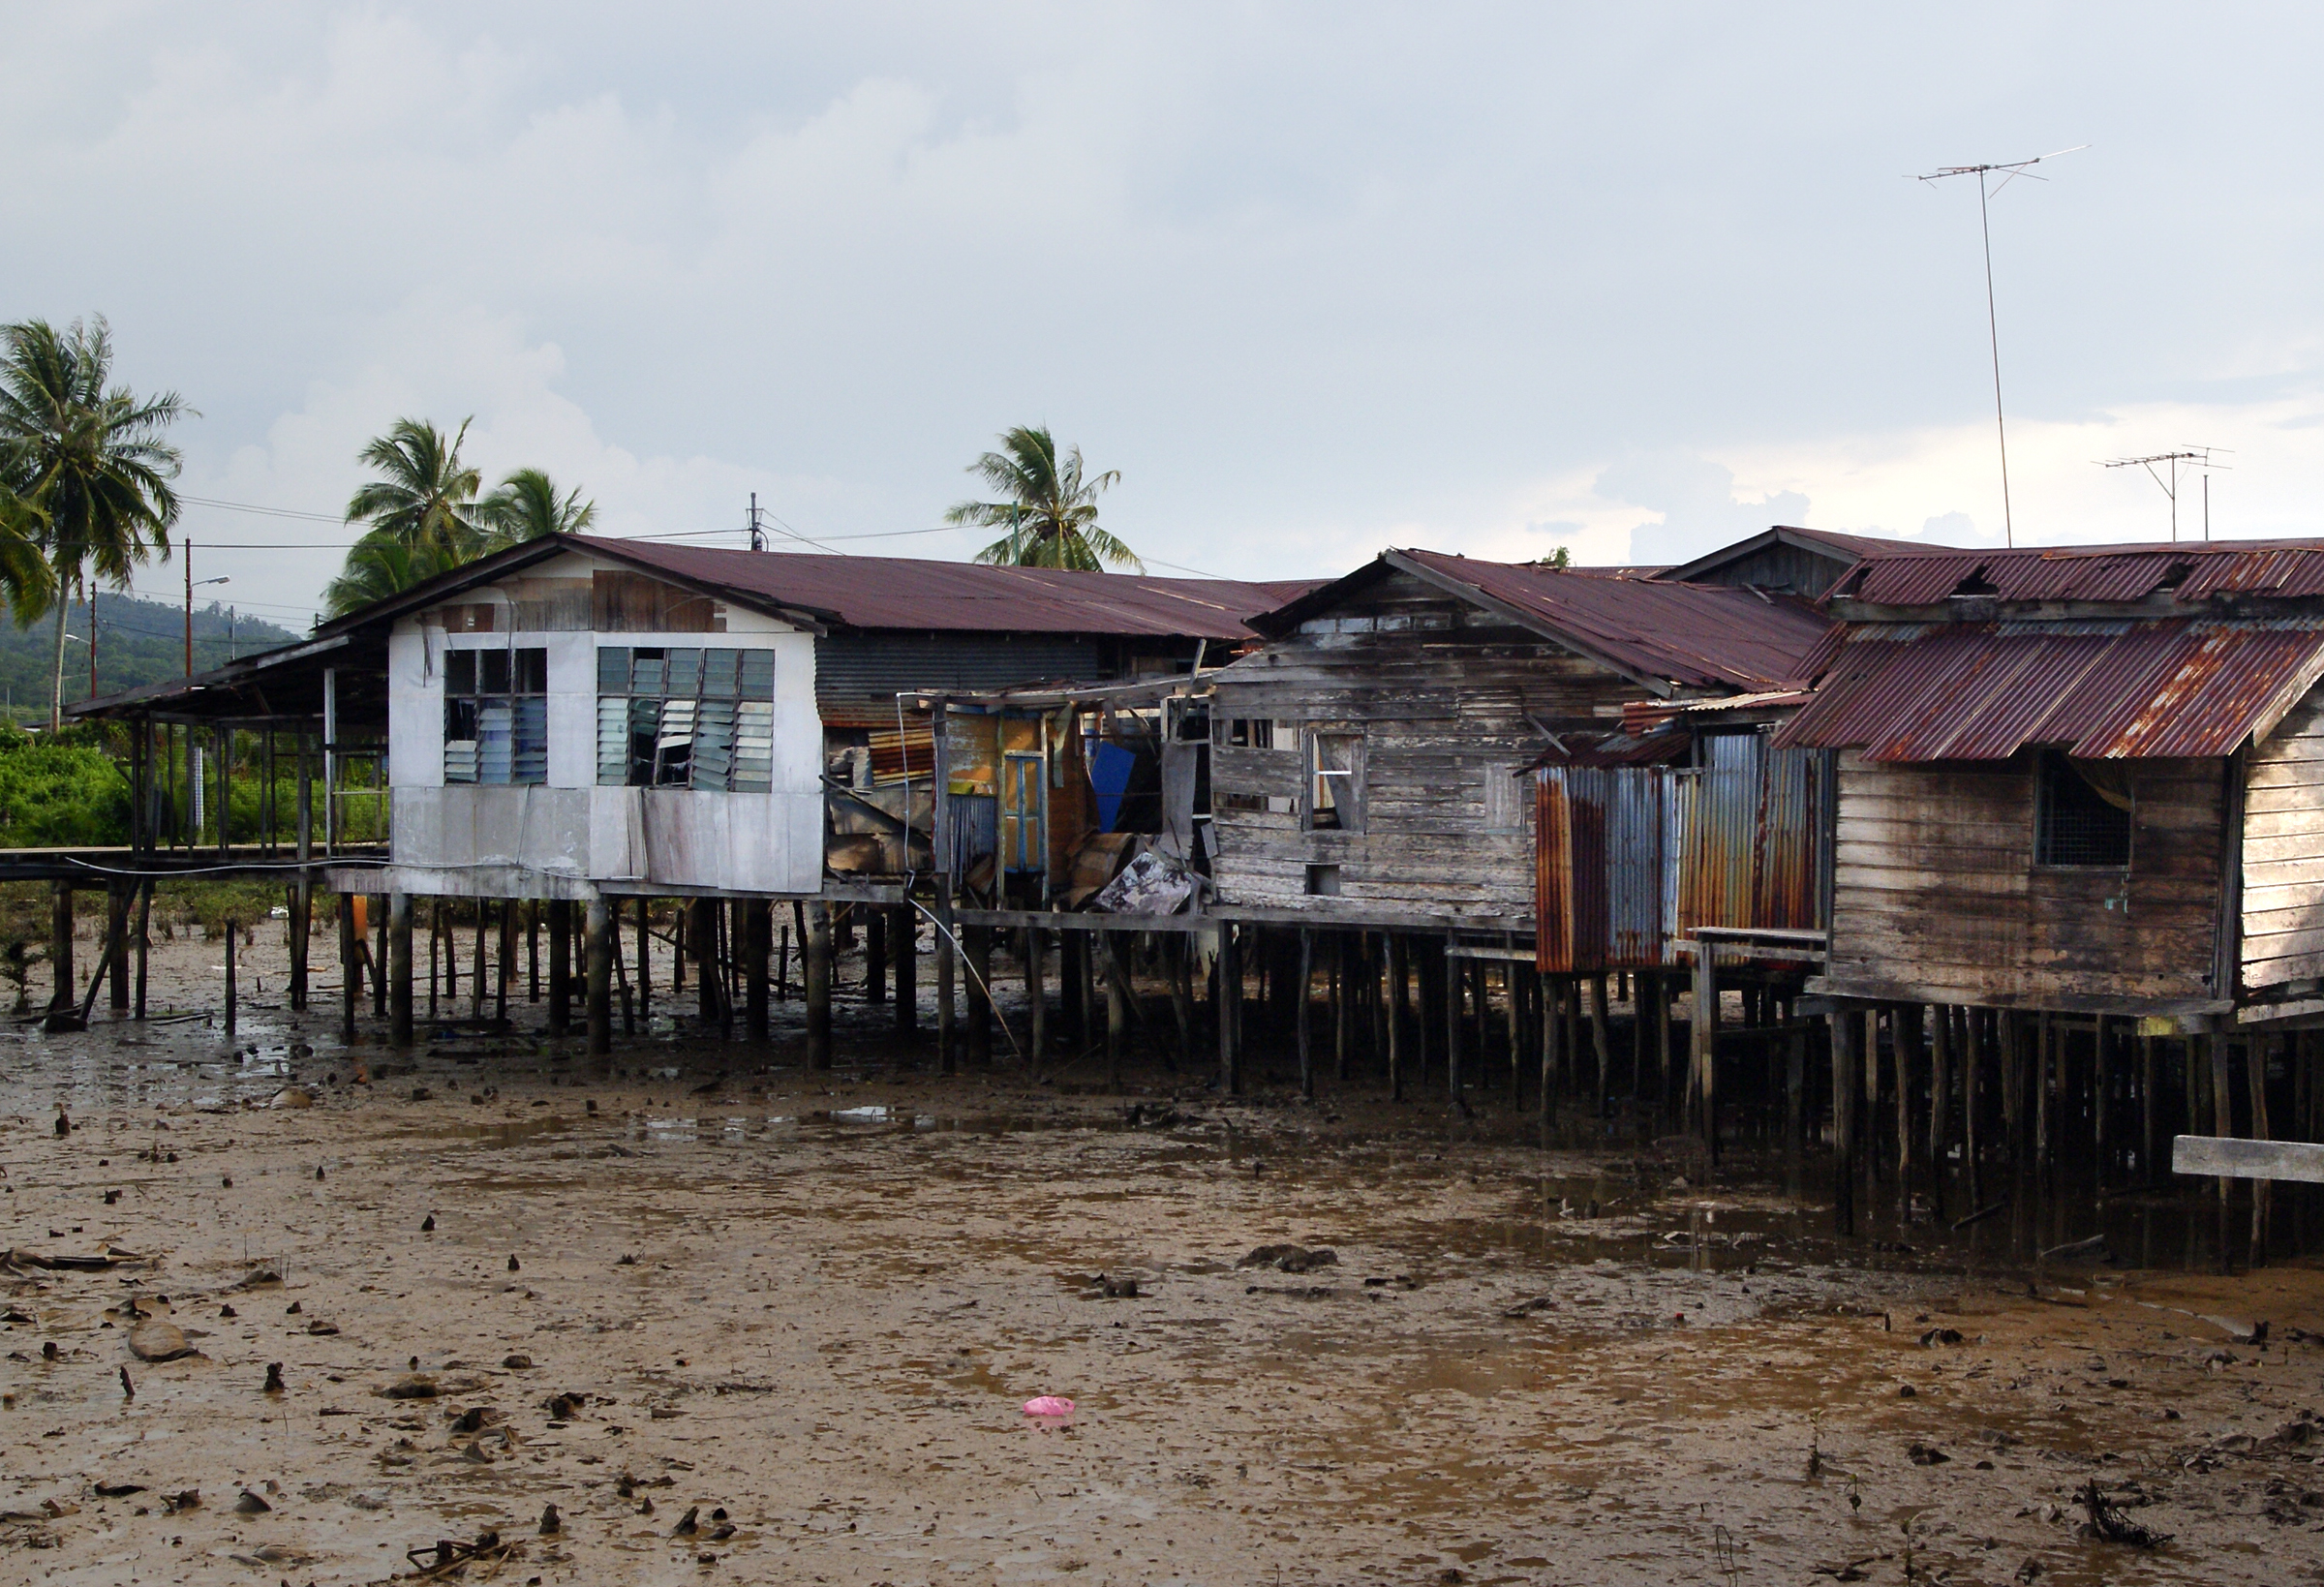
beach, town, hut, village, shack, asia, brunei, watervillage, watertaxi, kampongayer, povety, slum, rural area, human settlement